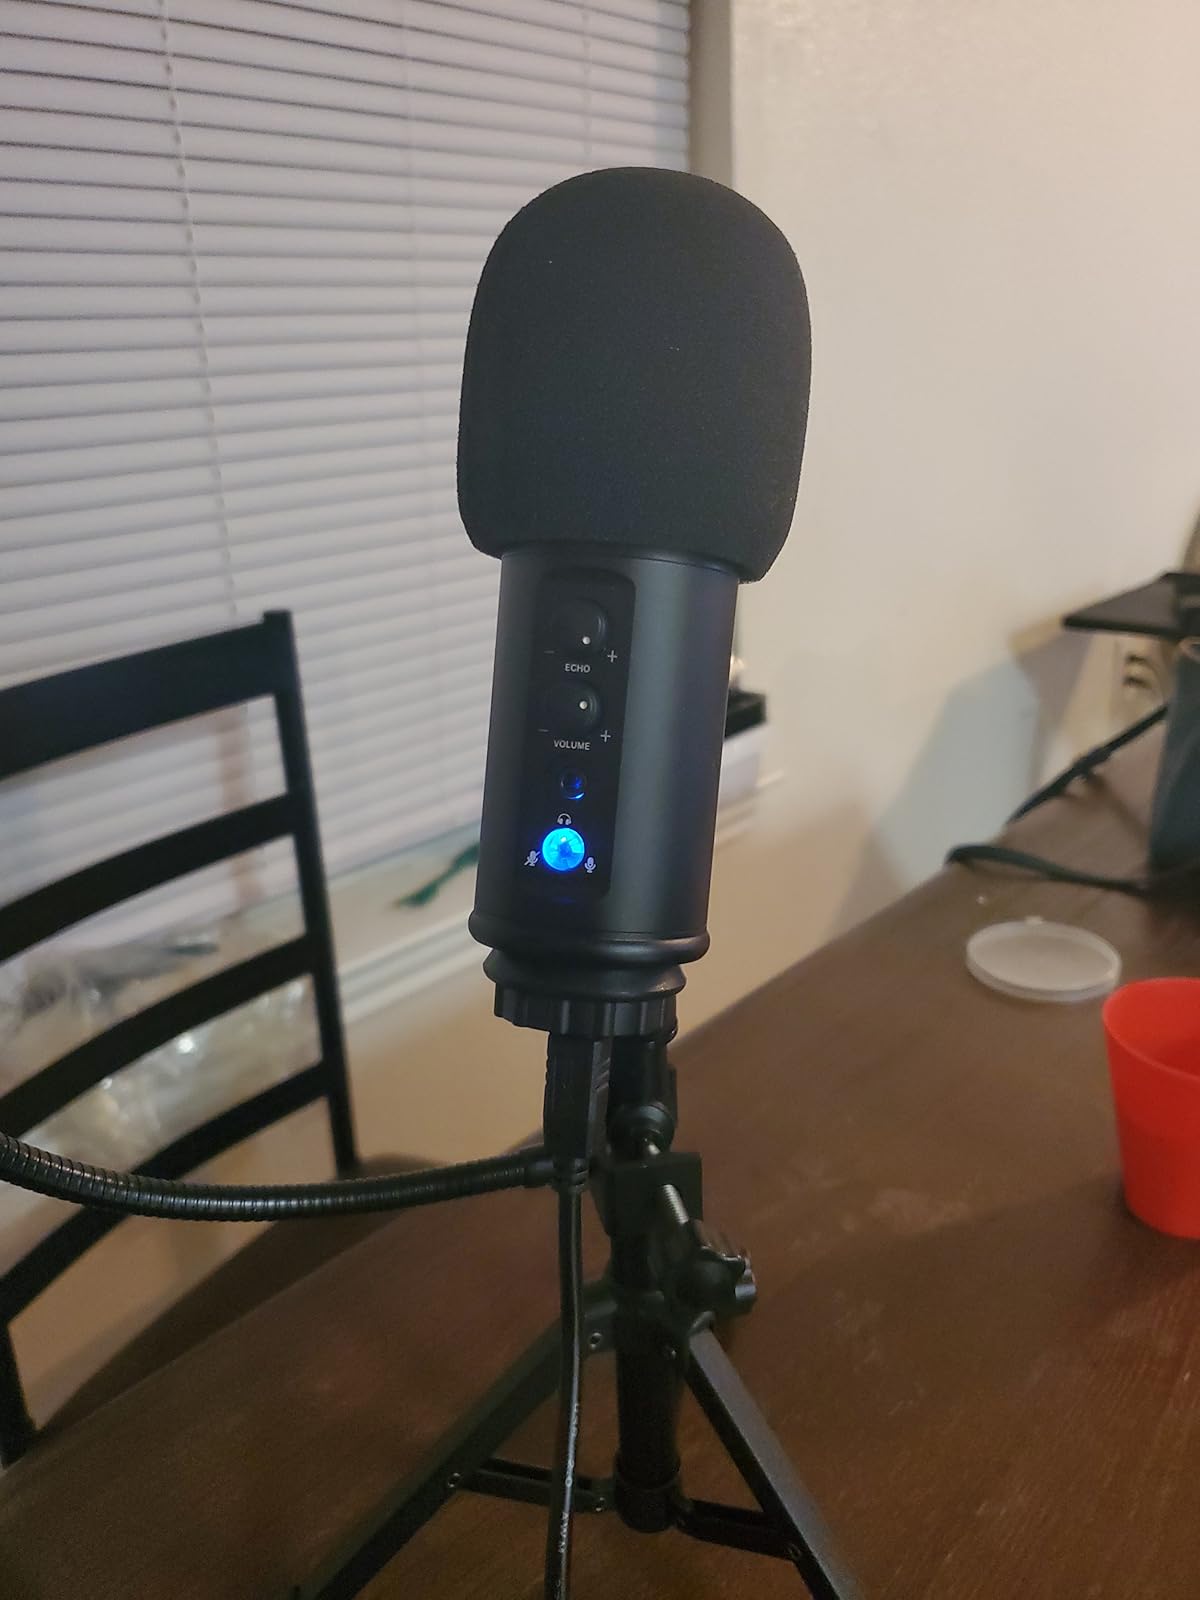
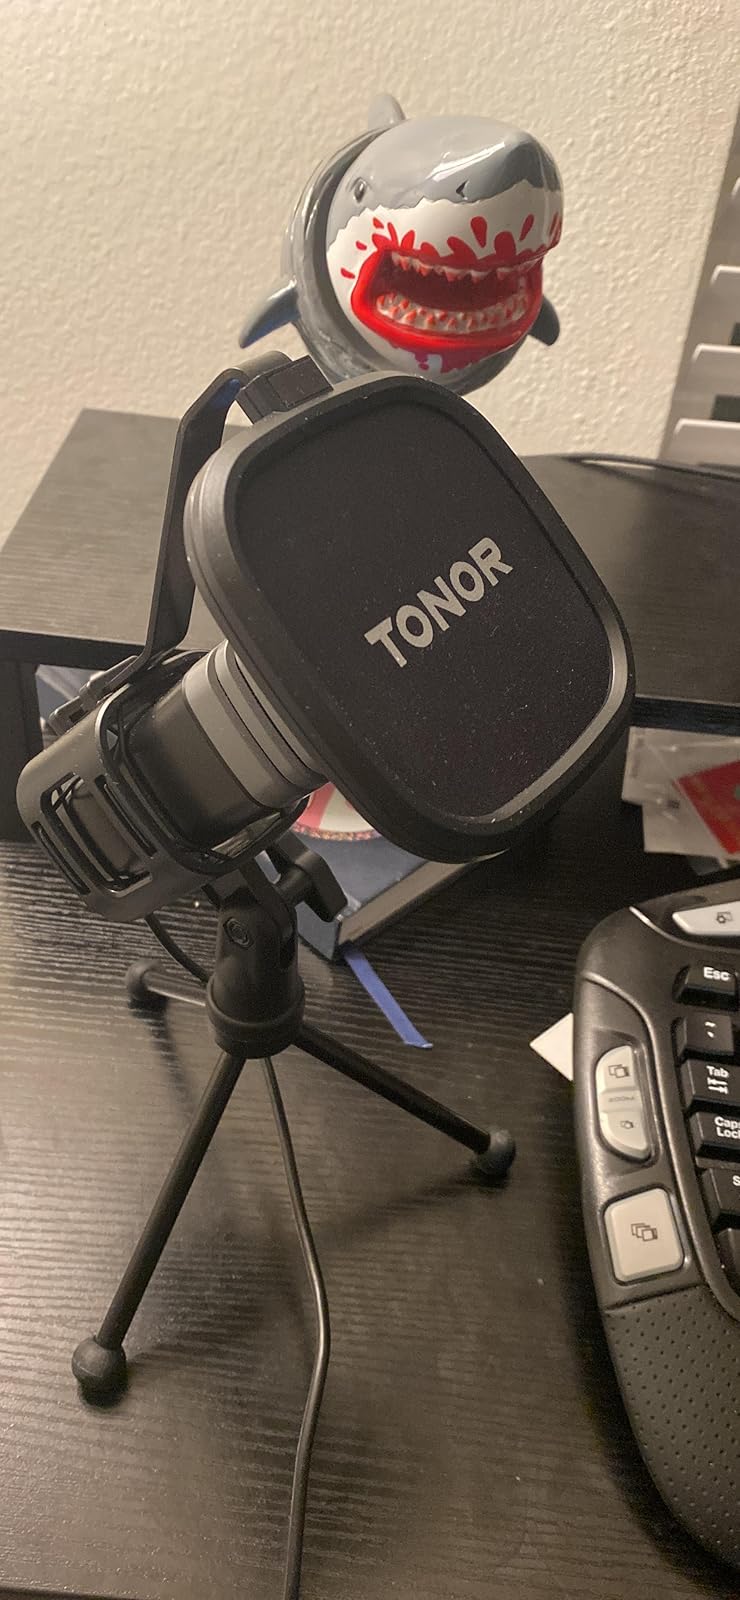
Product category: microphone
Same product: no